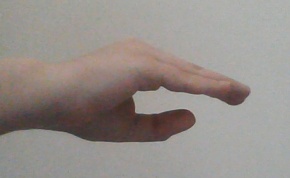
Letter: jeem